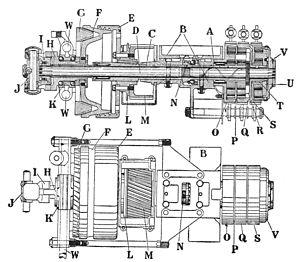
Frederick William Lanchester Hon FRAeS, FRS est un ingénieur autodidacte anglais, auteur d’importantes contributions au génie mécanique, à la construction automobile et à l’aérodynamique. Il est en outre l’un des pères de la recherche opérationnelle.